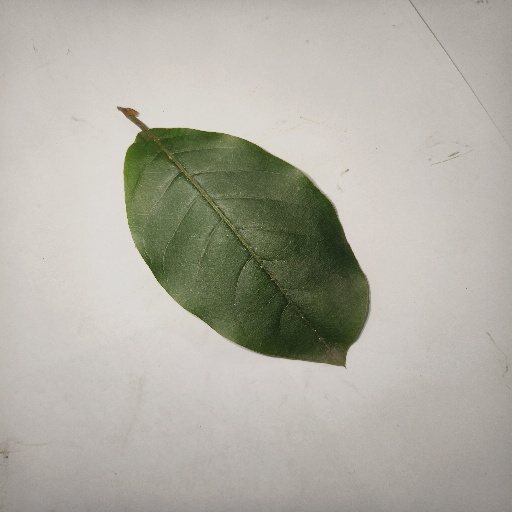
Species: HariTaki
Leaf condition: Healthy Leaf